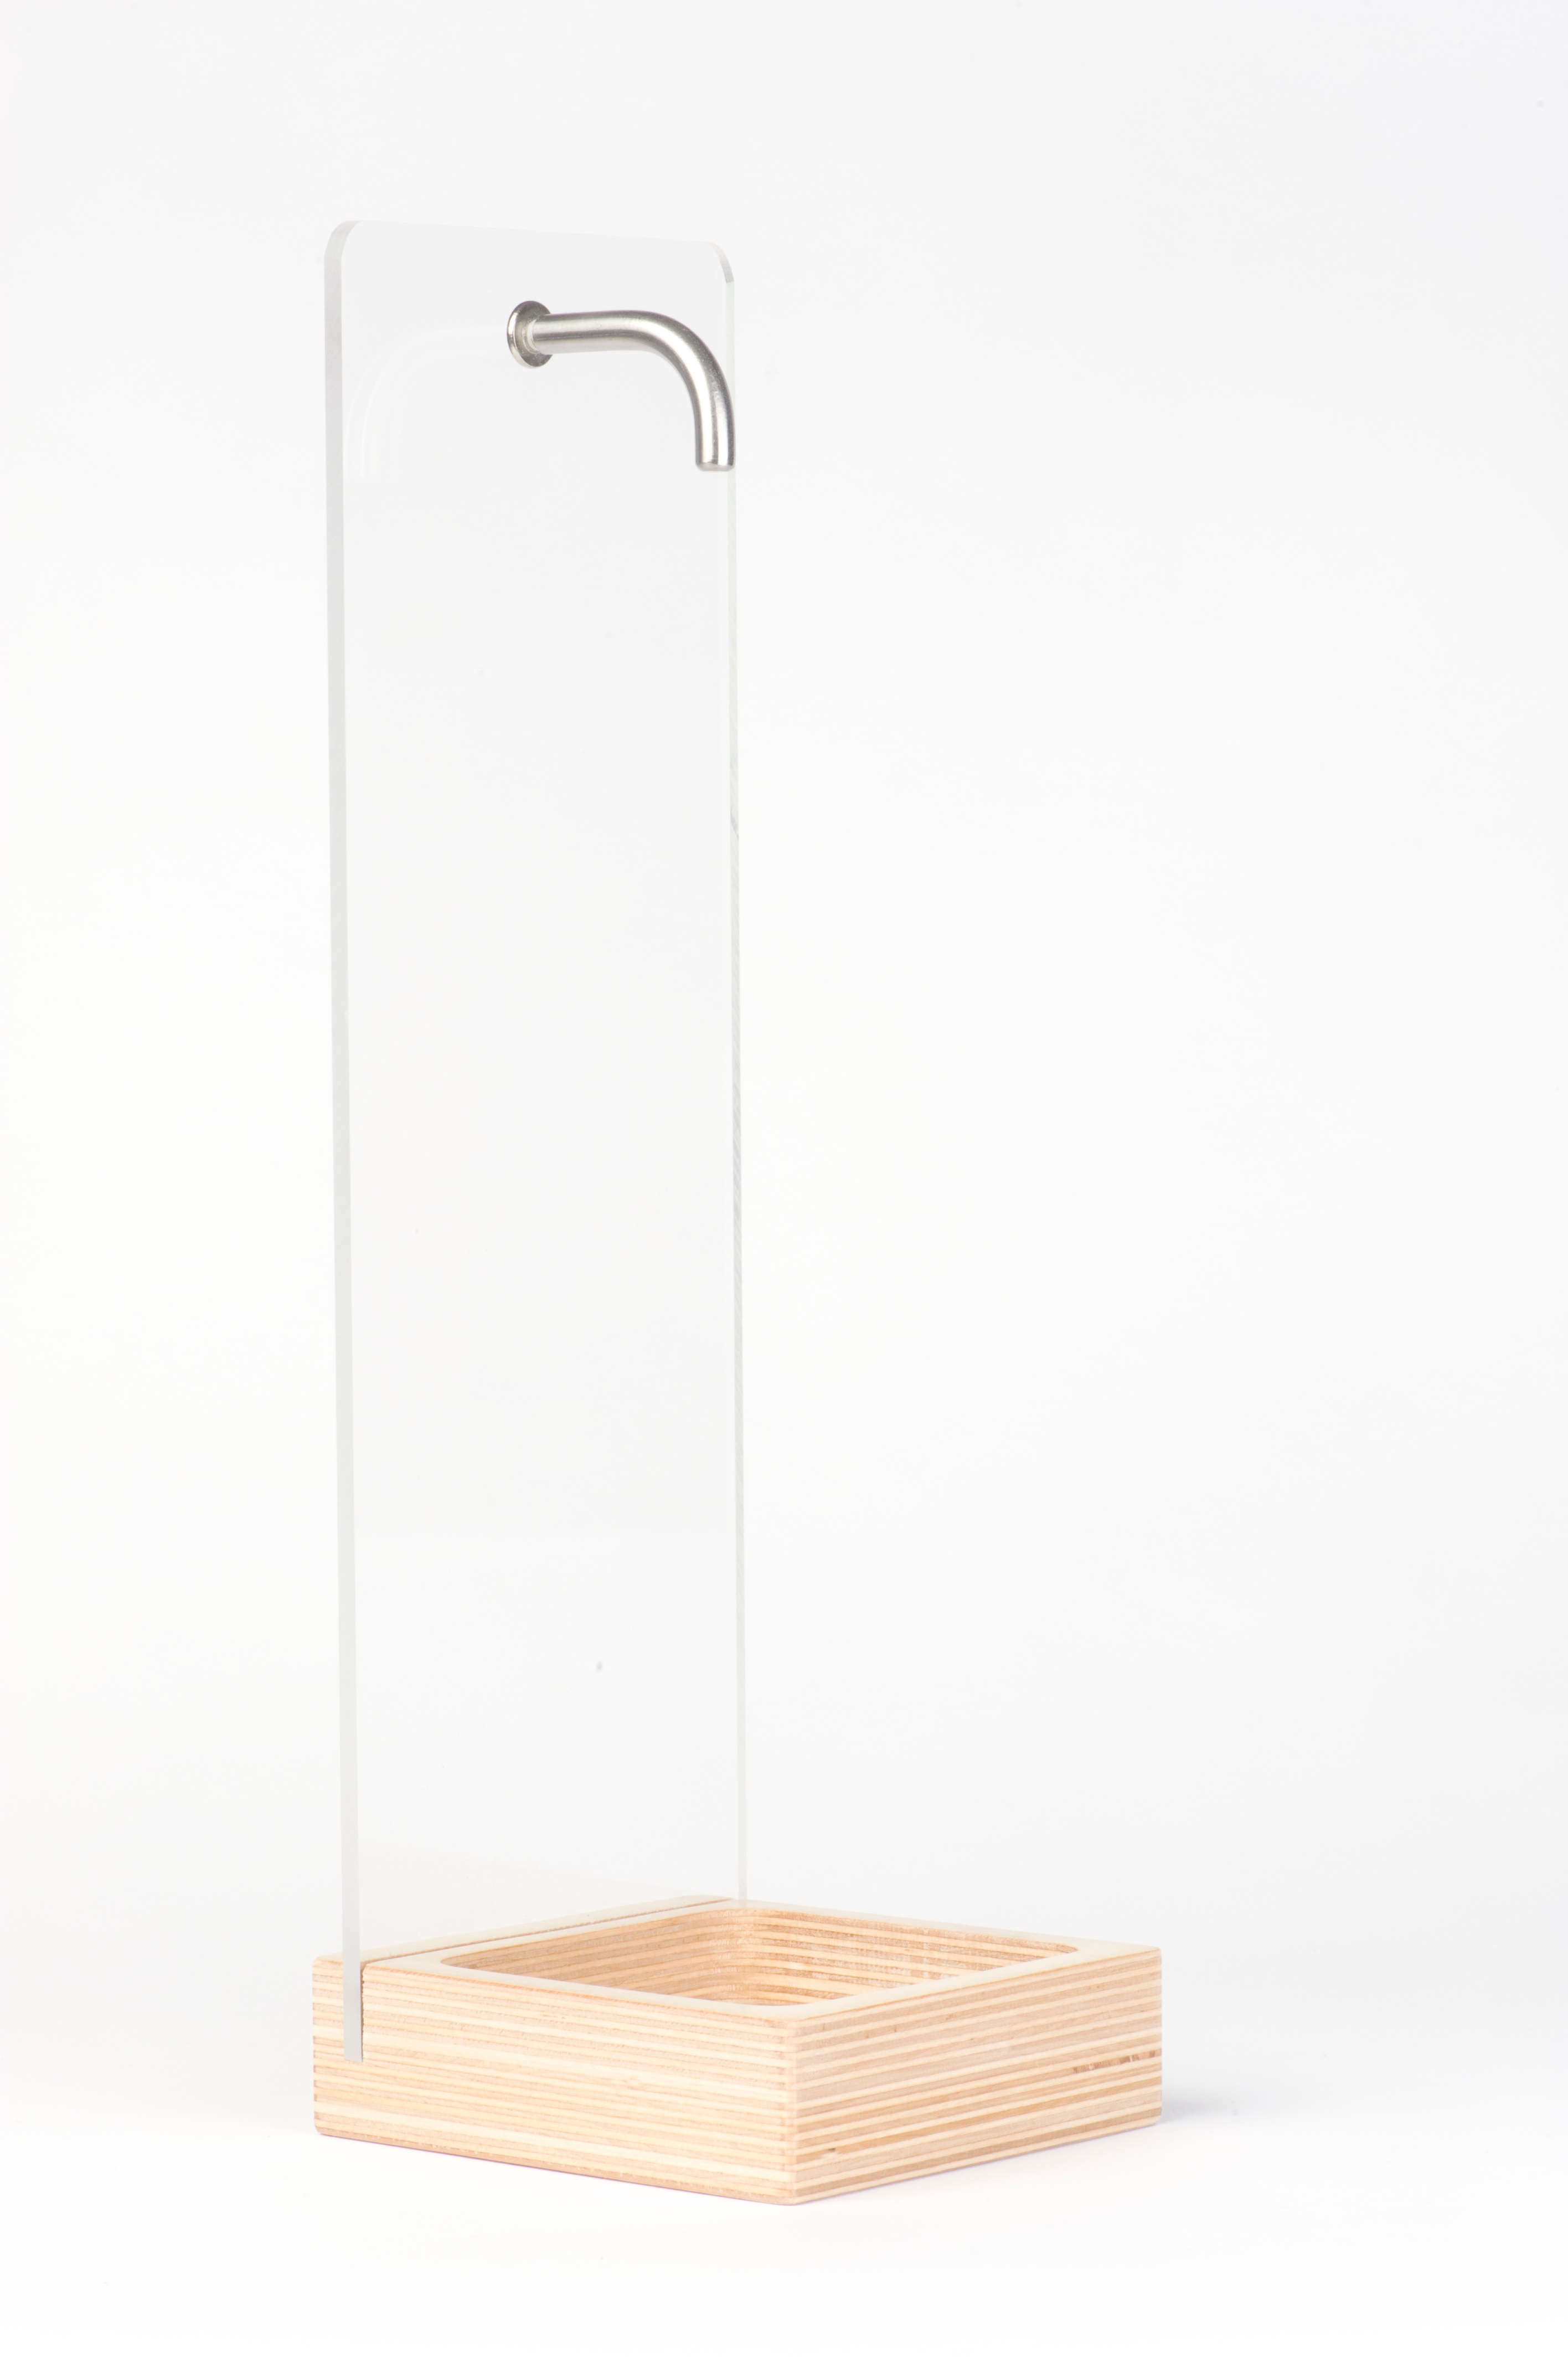
shelf, lamp, furniture, lighting, product, light fixture, sconce, plumbing fixture